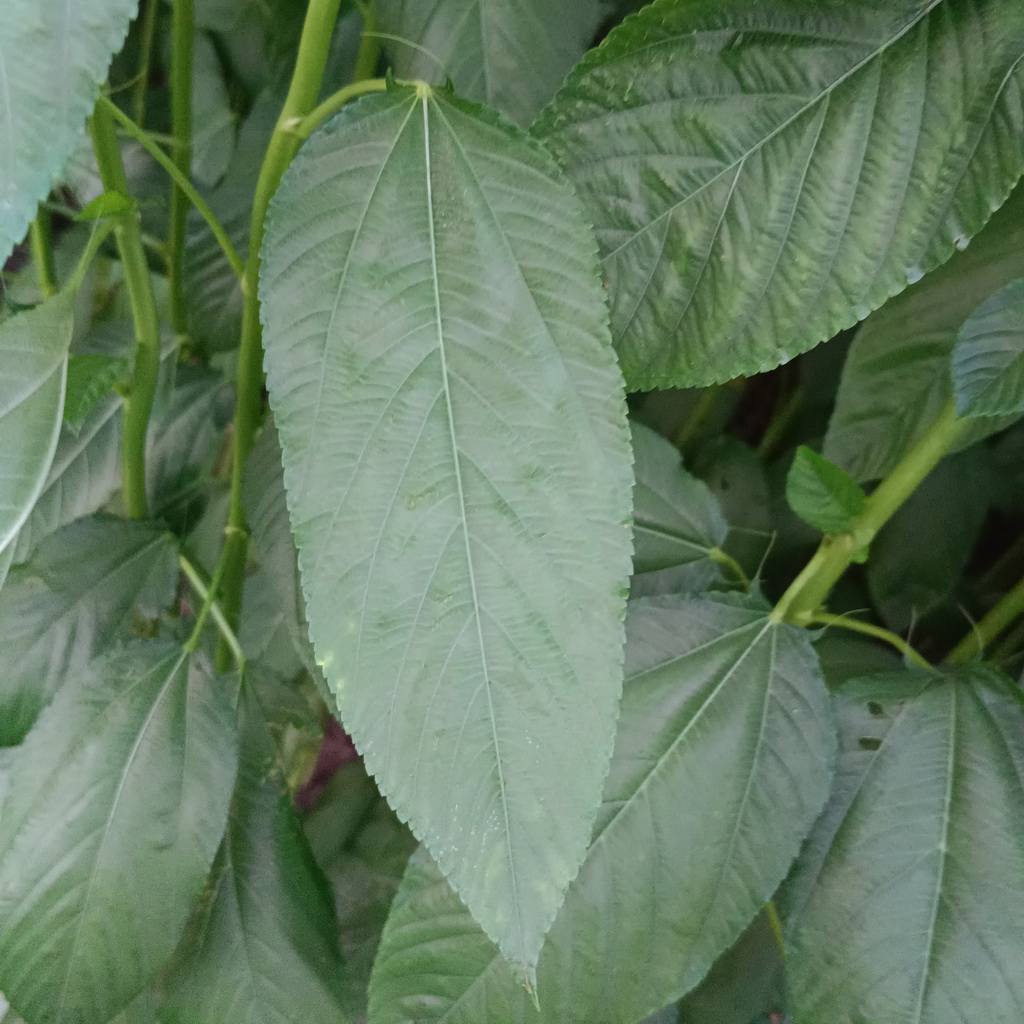
Label: Fresh